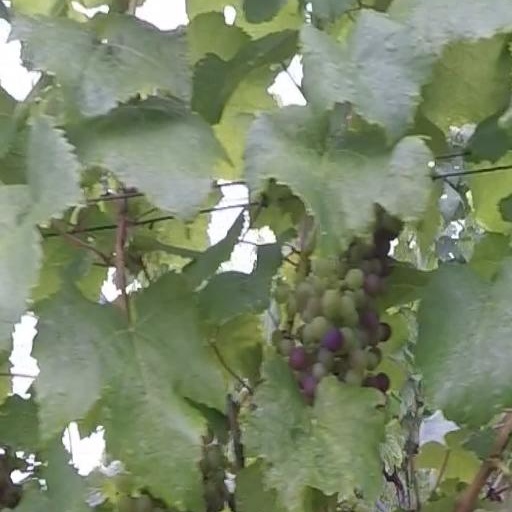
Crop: grape